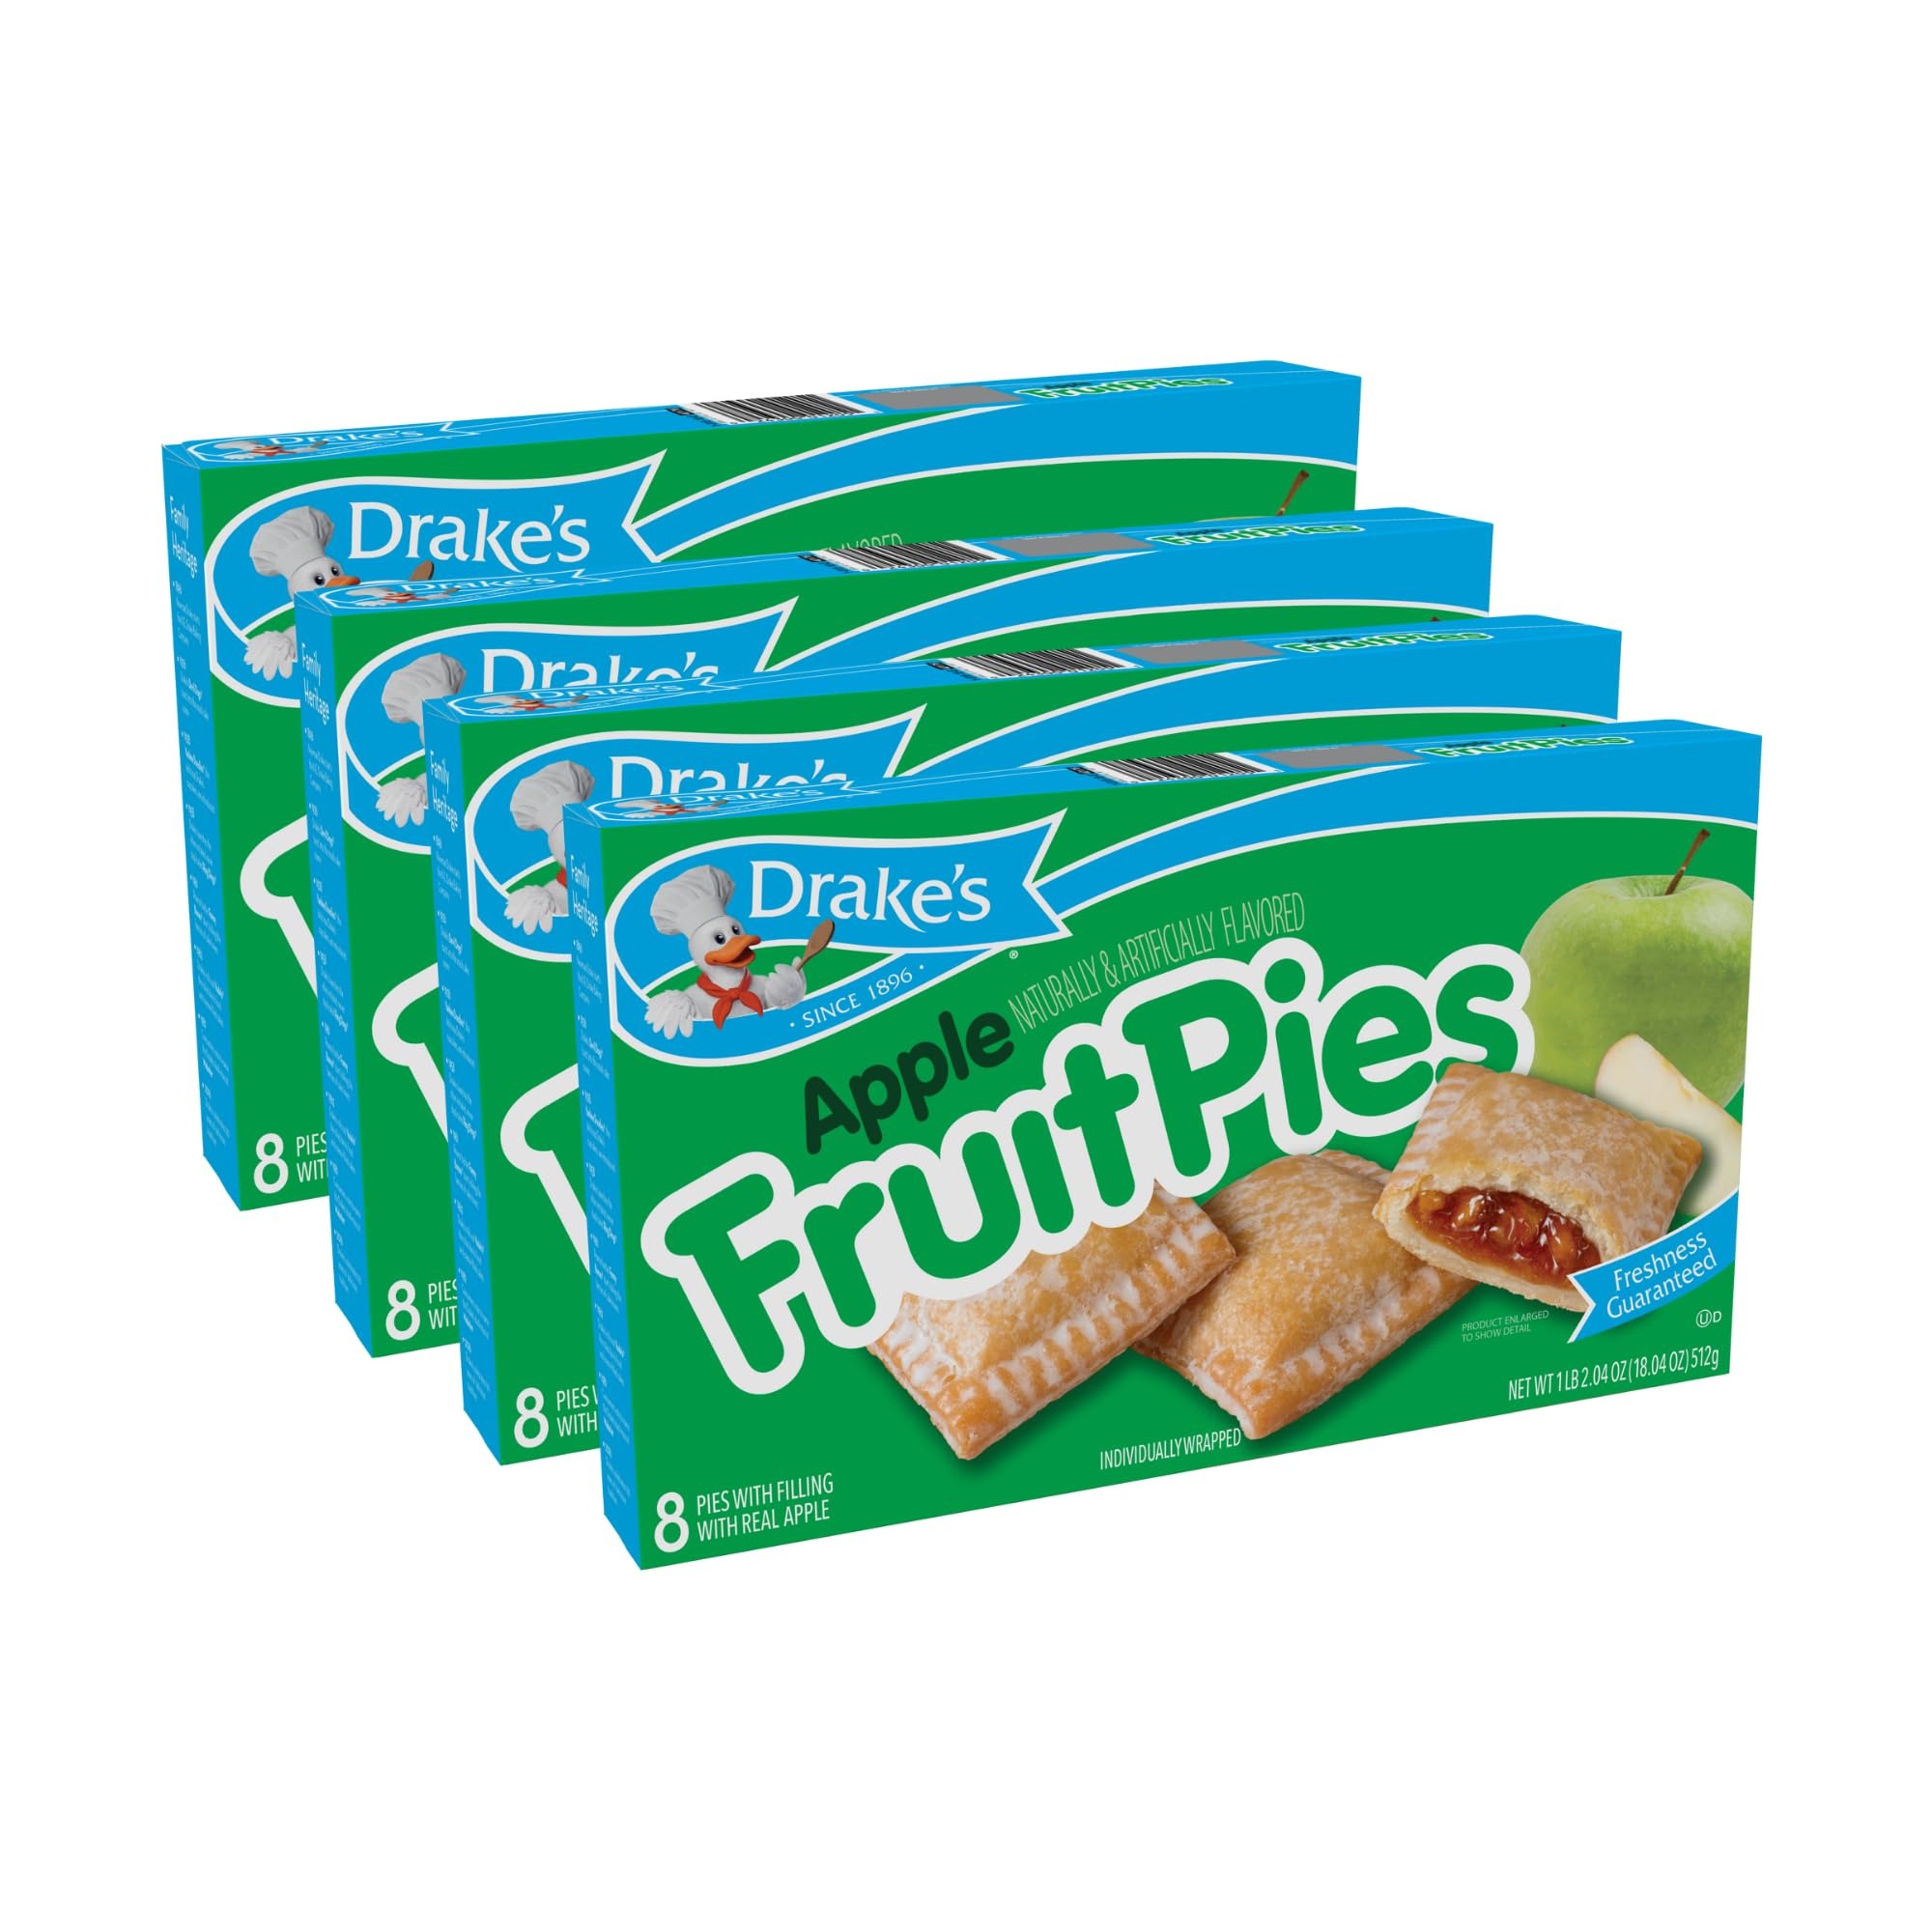
Item Name: Drake's Fruit Pies 32 Individually Wrapped Pies Apple, 4 Ounce
Bullet Point 1: Includes 4 boxes of Drake's Apple Fruit Pies
Bullet Point 2: 32 individually wrapped personal pies
Bullet Point 3: As an American classic, you don't need a holiday or a special reason to enjoy these Drake's Fruit Pies.
Bullet Point 4: Each carton contains eight individually wrapped pies, making them the easiest on-the-go pie out there.
Bullet Point 5: Kosher certified by the Orthodox Union.
Value: 72.16
Unit: Ounce

Price: 6.81